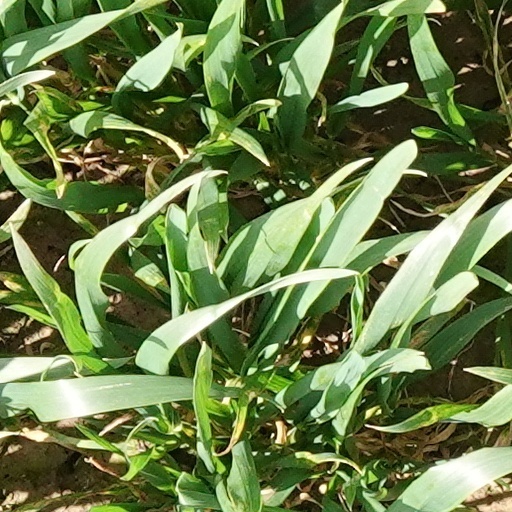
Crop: wheat